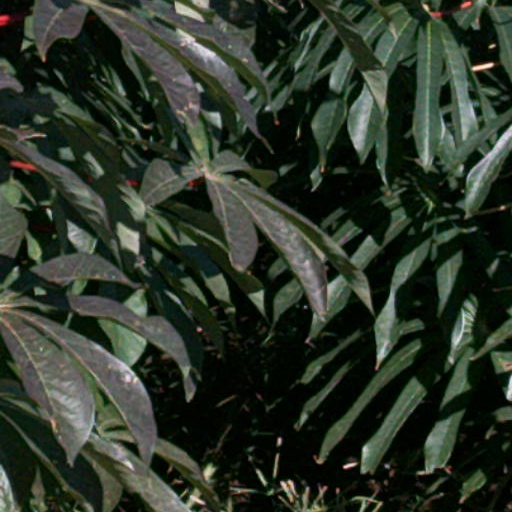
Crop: cassava